Heidi Parviainen

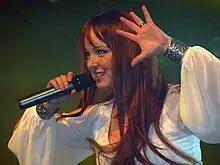
Parviainen with Amberian Dawn in 2009

Heidi Parviainen (born 8 March 1979) is a Finnish singer. A classically trained lyric soprano, she is the lead vocalist of symphonic metal band Dark Sarah and previously fronted Amberian Dawn.